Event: Nepal Earthquake
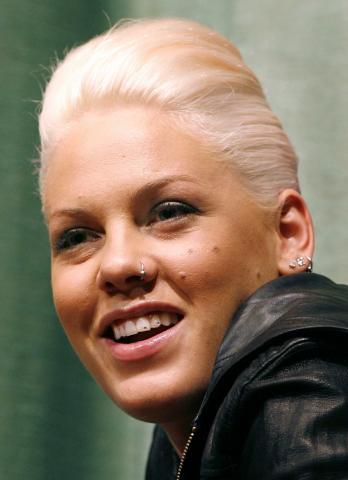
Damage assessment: no_damage